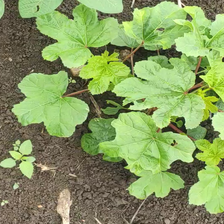
Weed species: Little_Mallow(Malva parviflora)